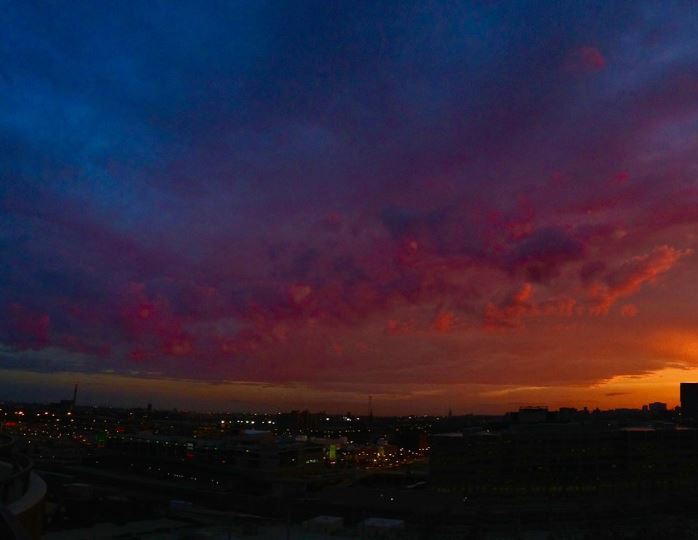
Fire: no
Smoke: no